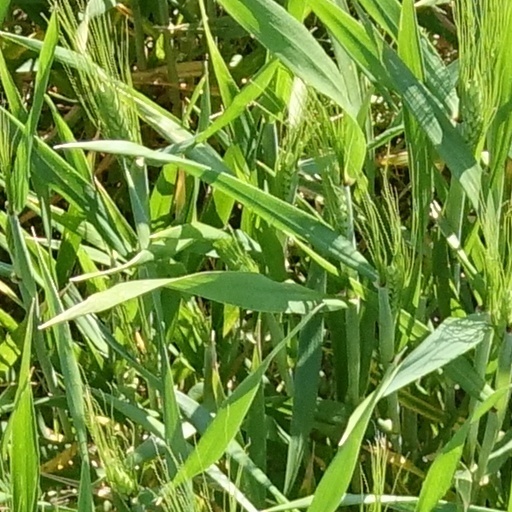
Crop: wheat